Child of Eden

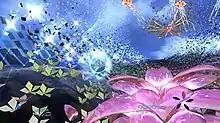
A level in "Child of Eden"

"Child of Eden" is a musical rail shooter. The game is split into six levels called Archives: five make up the main campaign, with a sixth unlocked as a post-game challenge. Each level is replayable, changing each time depending on the player's performance and style of play in the previous run. The aim is to get through each Archive, defeat its boss, earning points and Stars to unlock more levels. In addition to standard controllers, each version uses motion controls as an alternative; the motion technology uses Kinect for Xbox 360 with different actions mapped to hand and arm movements, and PlayStation Move for PlayStation 3 incorporating swiping and stabbing motions with the control sticks.